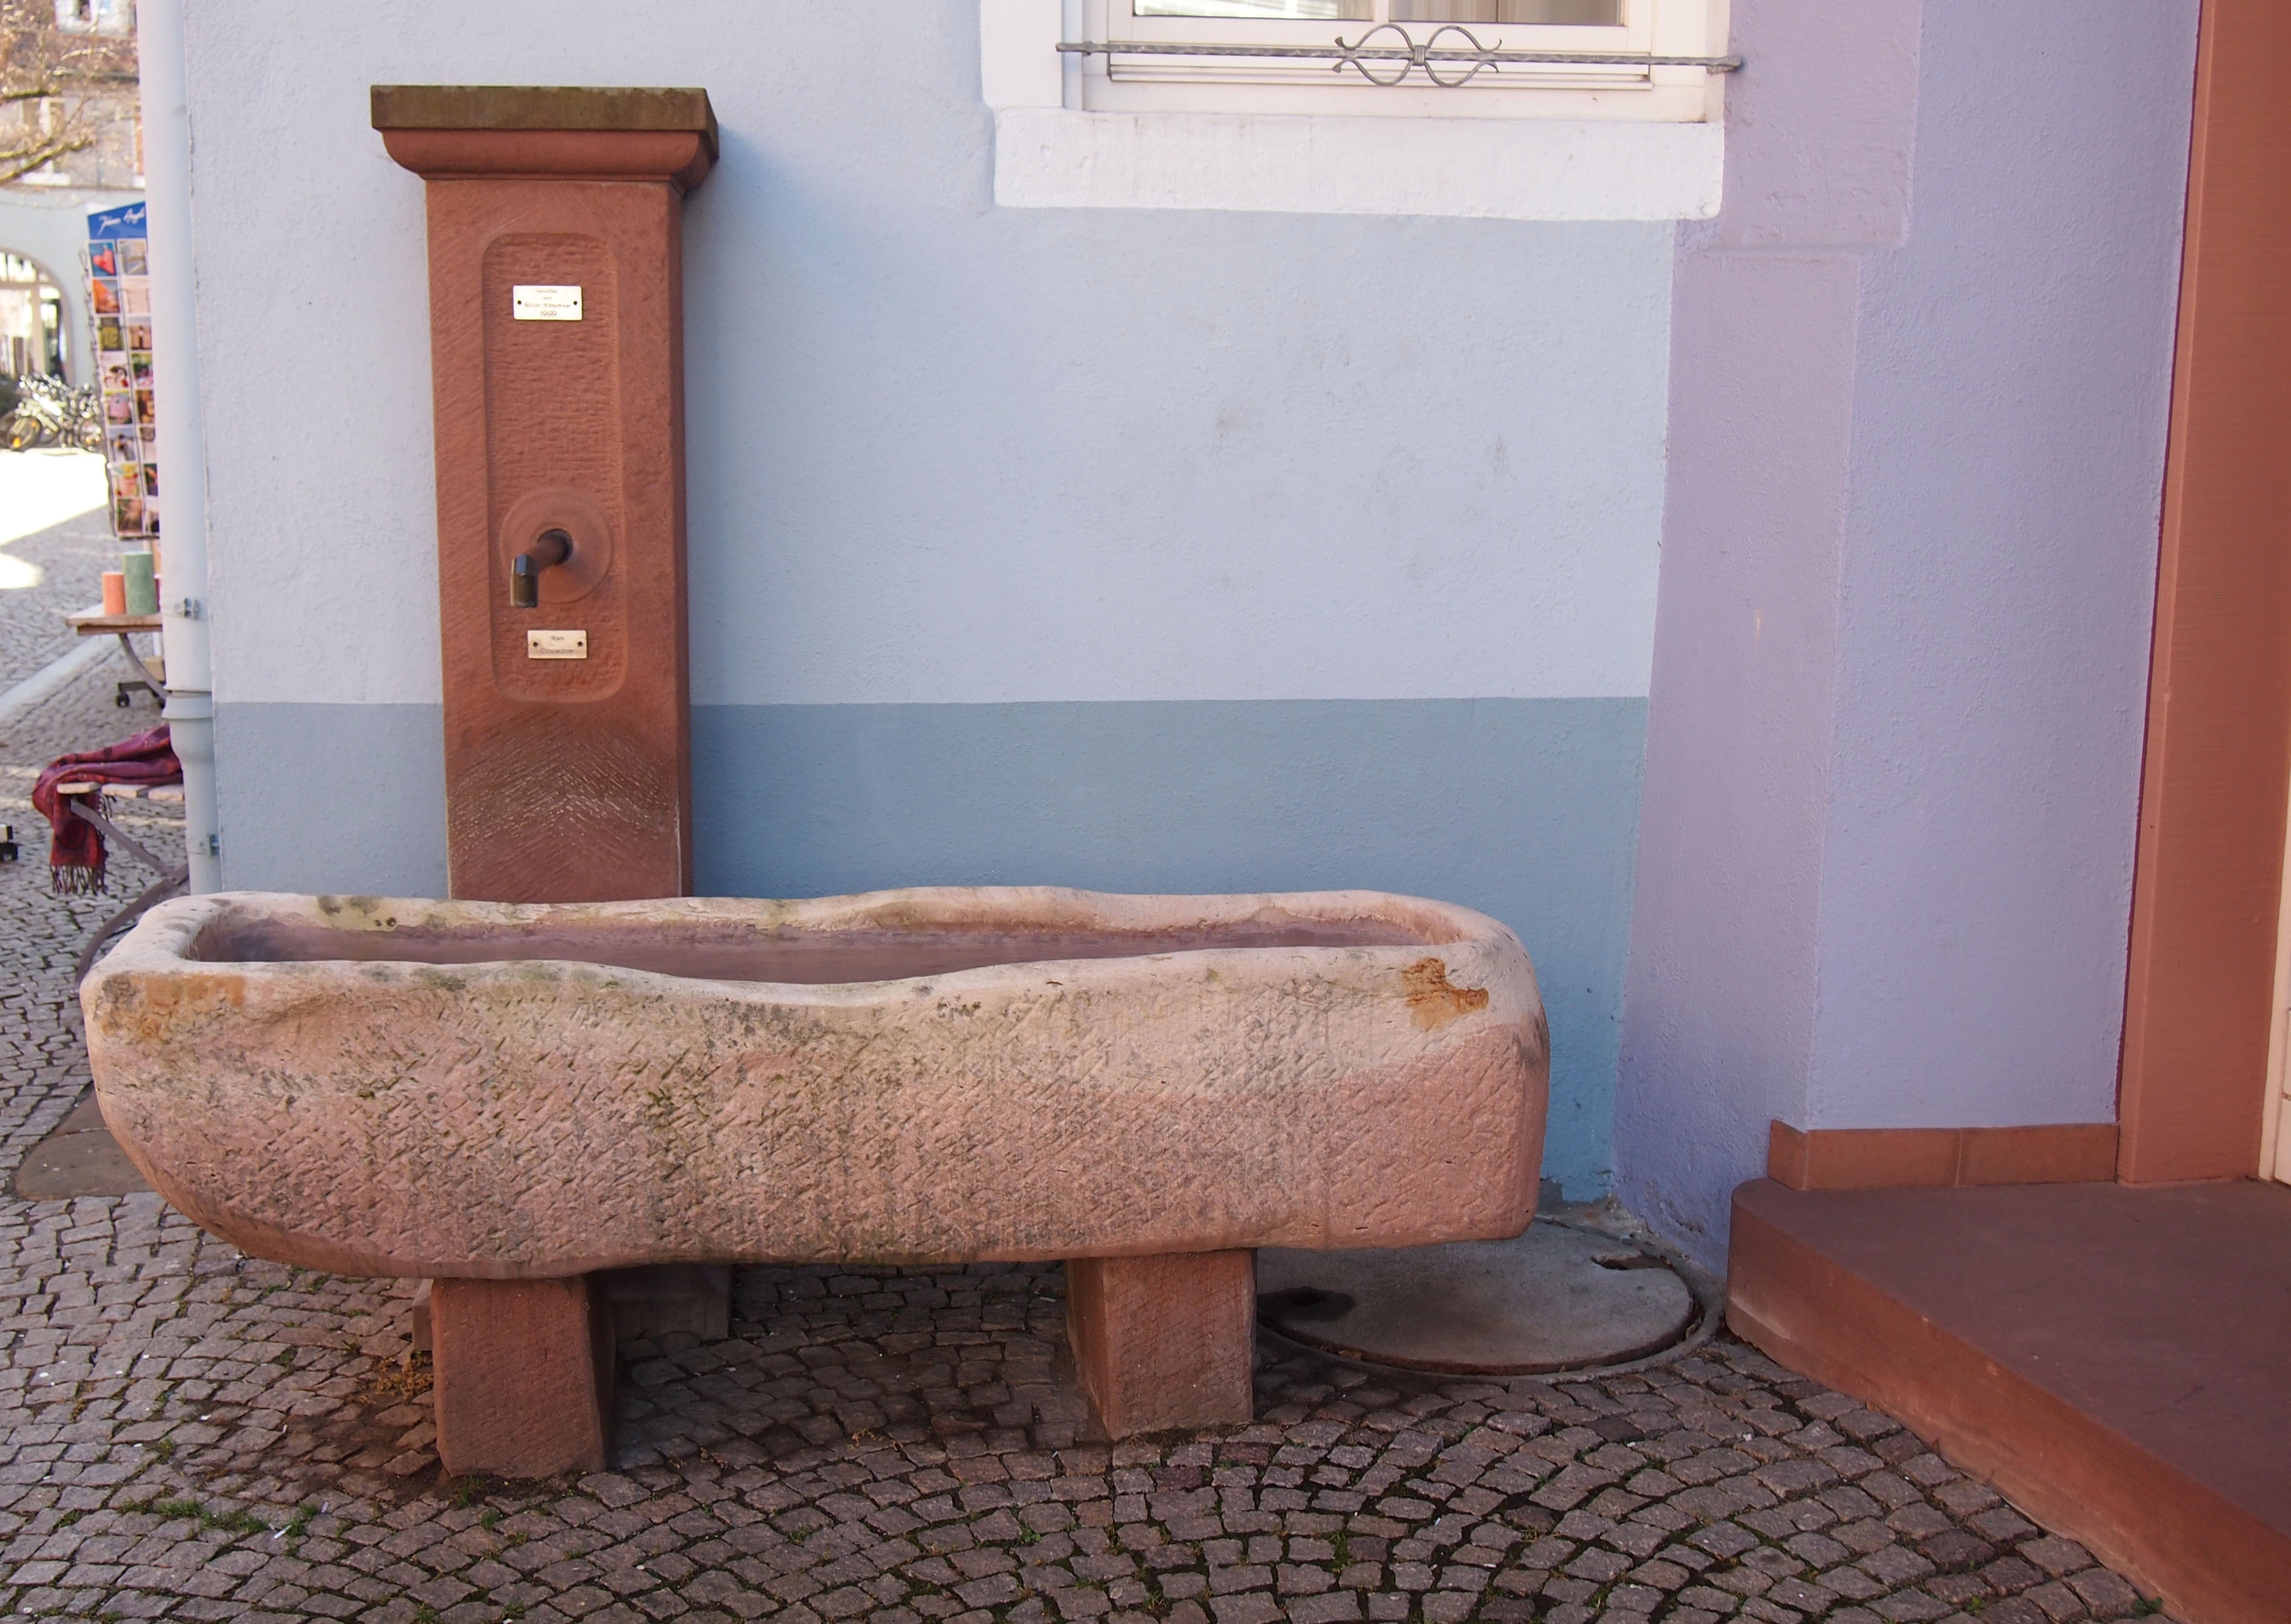
water, wood, house, floor, home, cottage, property, furniture, room, apartment, pastel, fountain, stone basin, man made object